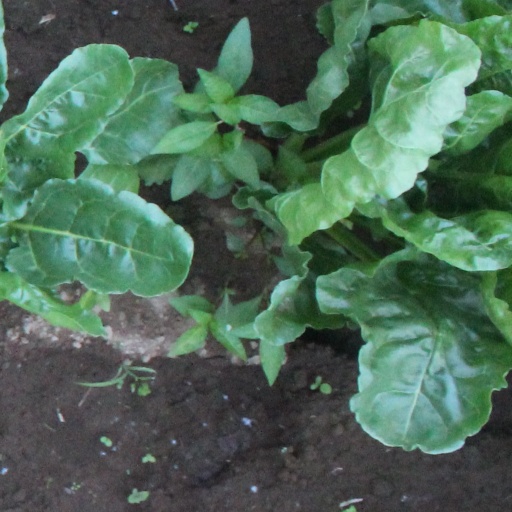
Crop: sugar beet